Old Colorado City

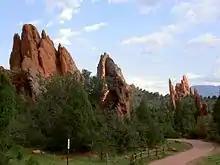
Garden of the Gods formations

It was initially and briefly known as El Dorado for the gold mines found during the gold rush. The name Colorado City was selected by its founders because of the red sandstone rocks and red outcroppings in the vicinity (specifically, the Rampart Range and Garden of the Gods formations). The word Colorado in Spanish means "blushing" or "red".